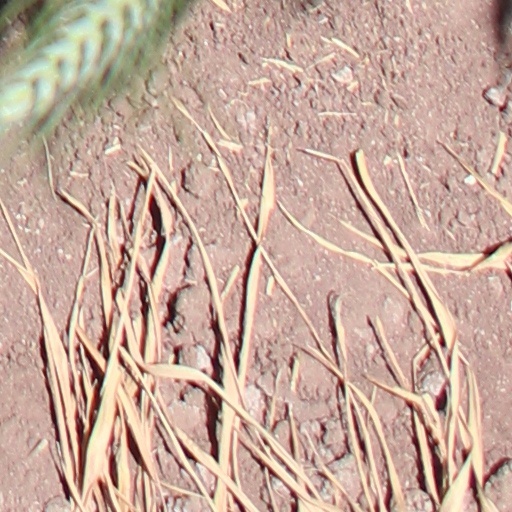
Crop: wheat